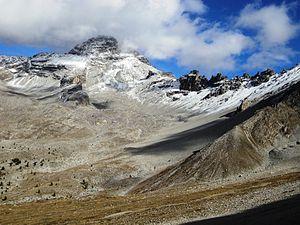
Le pic de Rochebrune est le point culminant du massif du Queyras, dans le département des Hautes-Alpes.